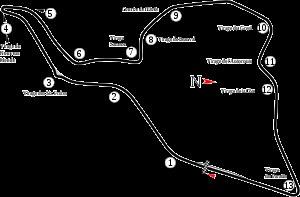
Le Grand Prix automobile de Rouen-les-Essarts était une compétition automobile internationale de type Grand Prix, notamment de Formule 1, qui se courait sur le circuit de Rouen-les-Essarts situé sur les communes de Grand-Couronne et d'Orival au sud de Rouen, et qui fut inauguré en 1950.
Le circuit de Rouen-les-Essarts est un circuit de course automobile français d’une longueur de 6,542 km, installé sur les communes de Grand-Couronne et d'Orival au sud de Rouen de 1950 à 1994. Le nom « Les Essarts » vient d’un village incorporé dans la commune de Grand-Couronne en 1874.